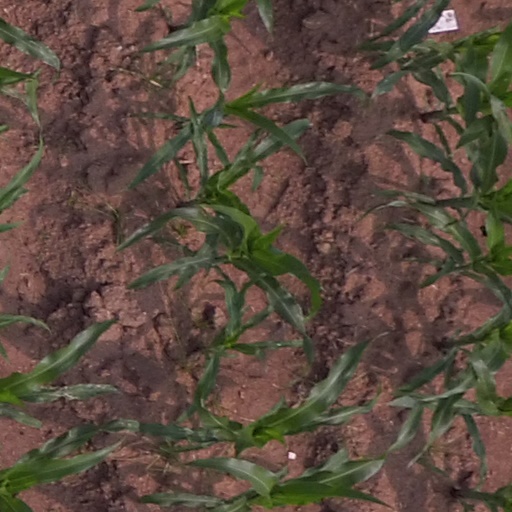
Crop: maize; corn